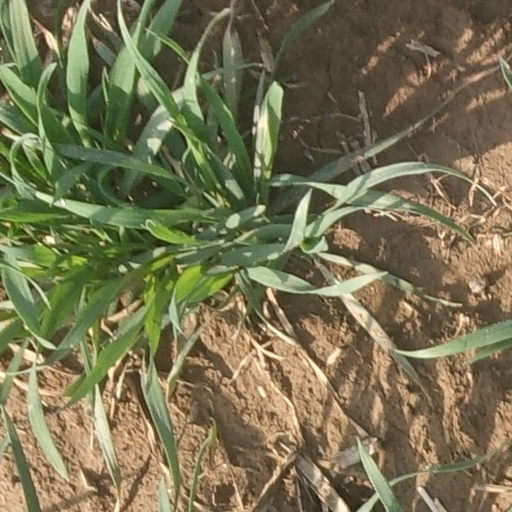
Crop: wheat